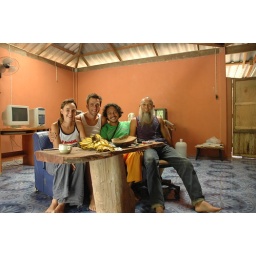
in tarzan bar with 2 very friendly thai friendsjungle boy daam andwit long beard (tarzan) in love with julie from dublin